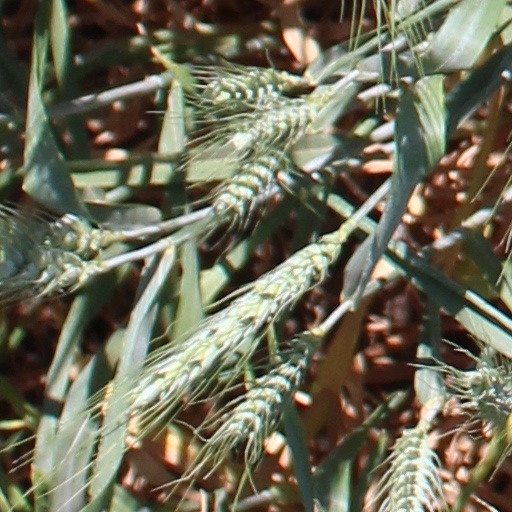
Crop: wheat